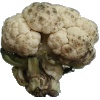
Label: Cauliflower 1